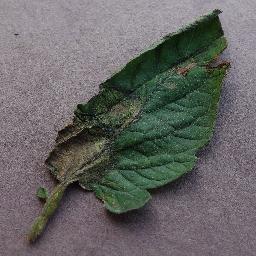
Label: Tomato___Late_blight